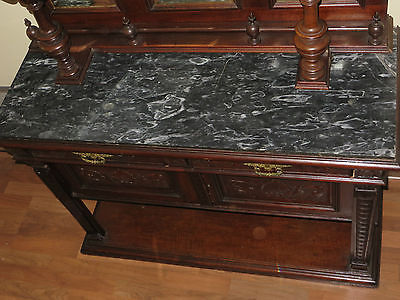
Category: cabinet